Charlotte station (Amtrak)

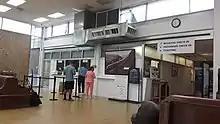
Waiting room

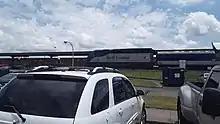
The westbound "Piedmont" viewed from the station parking lot

The station is served by three Amtrak routes, for a total of 12 trains daily. An additional "Piedmont" round trip was slated to begin by 2020, but was not added until 2023.